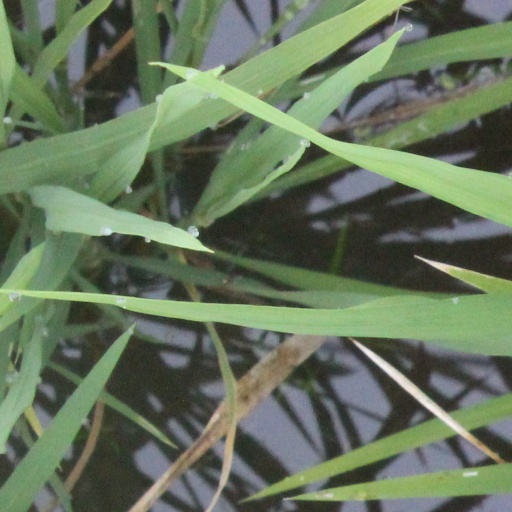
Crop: rice